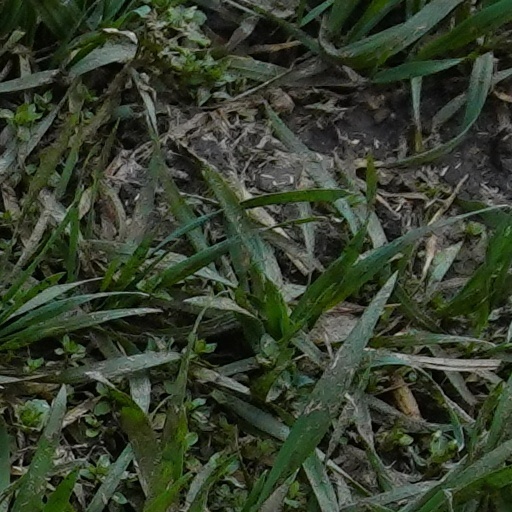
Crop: wheat